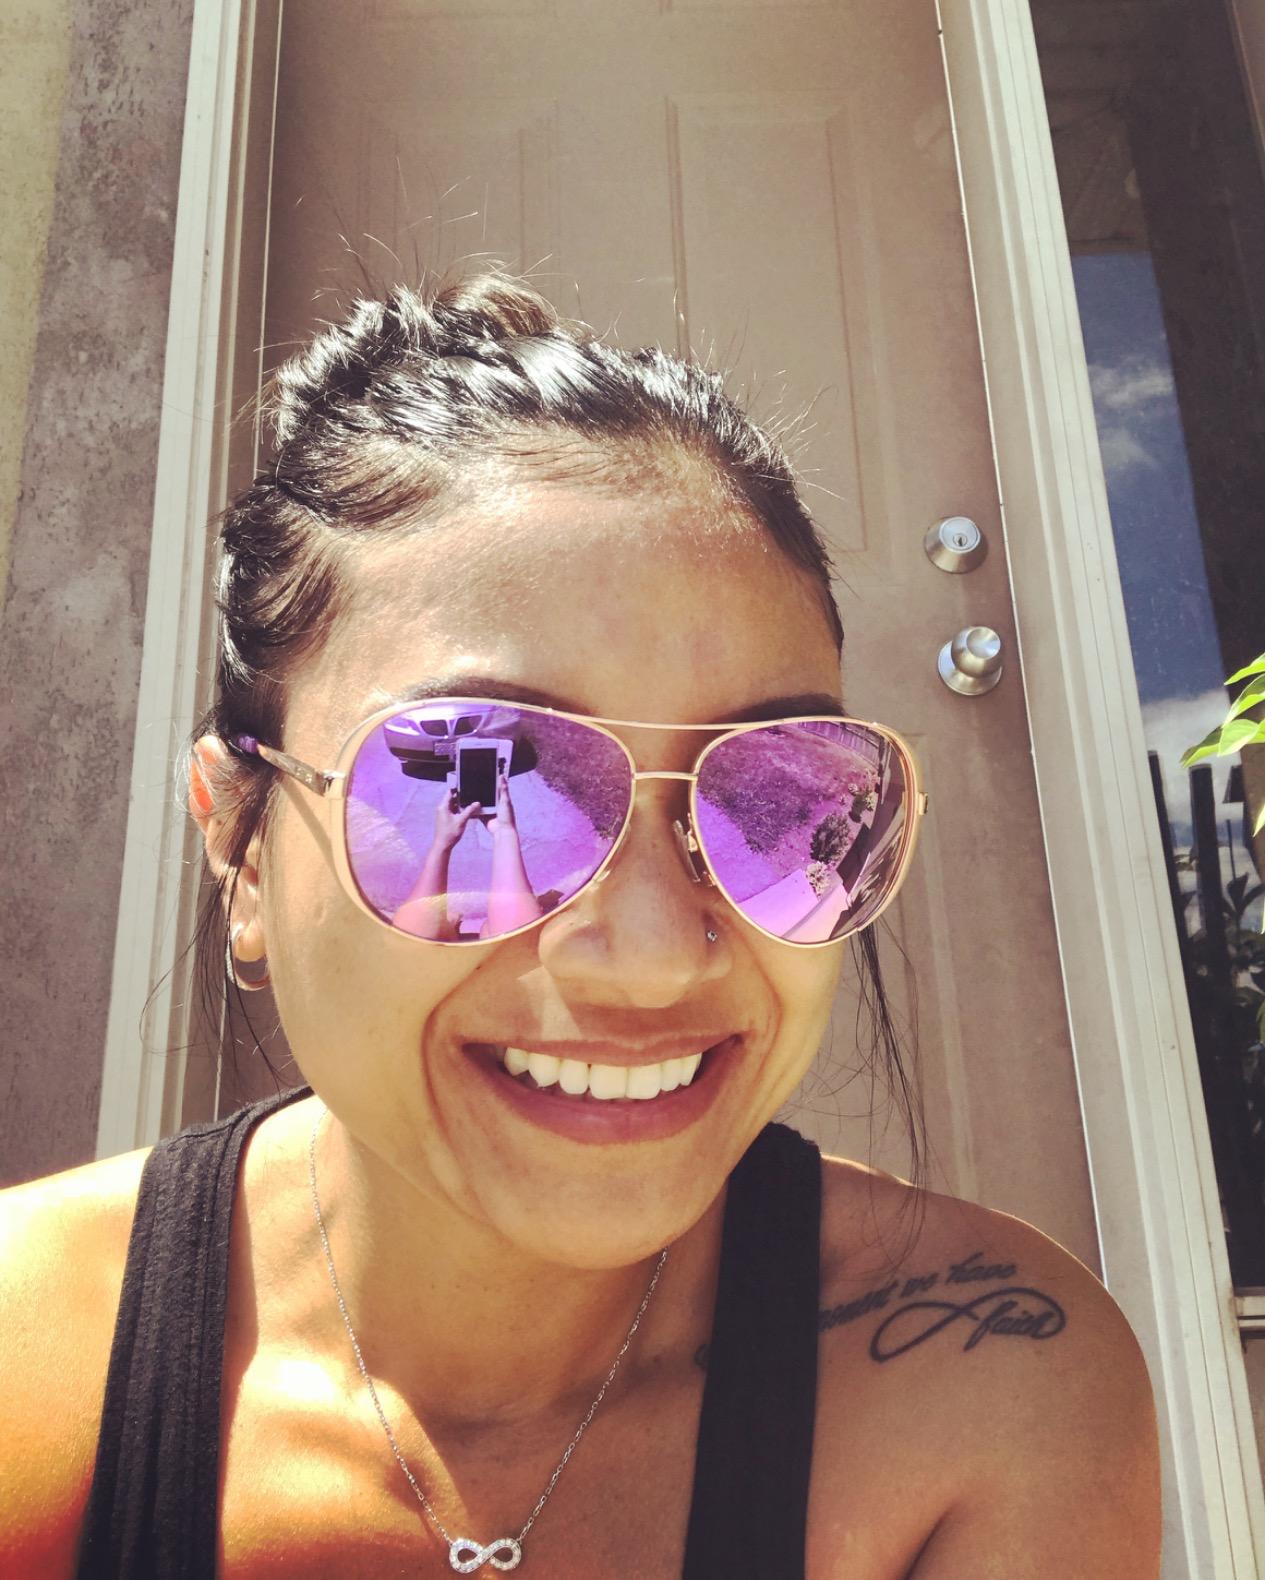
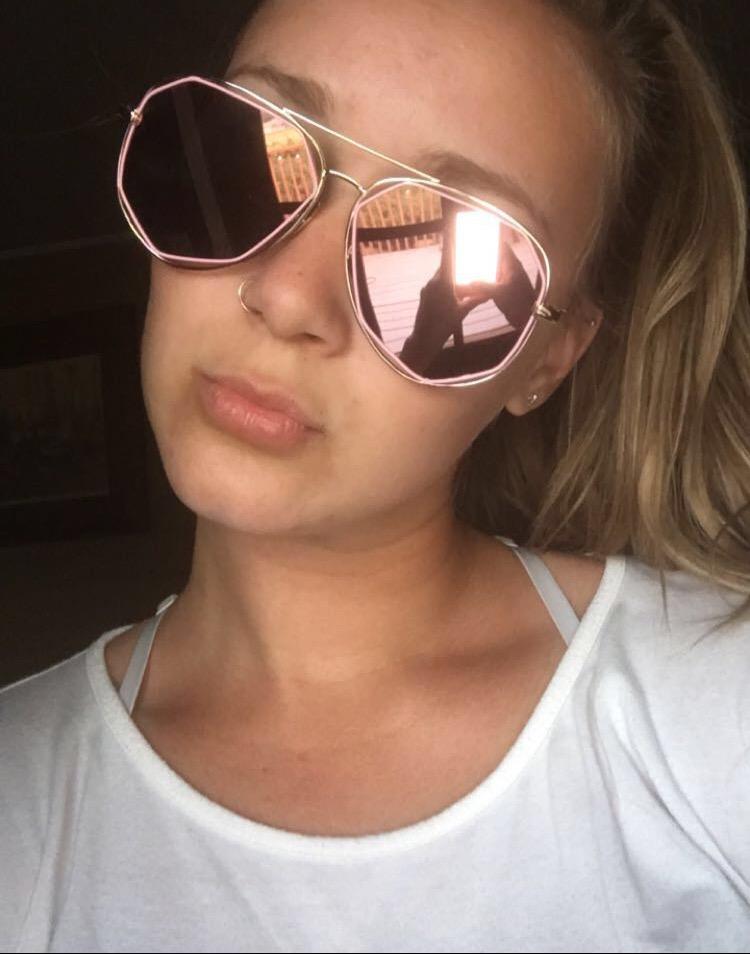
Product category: accessories_sunglasses
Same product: no